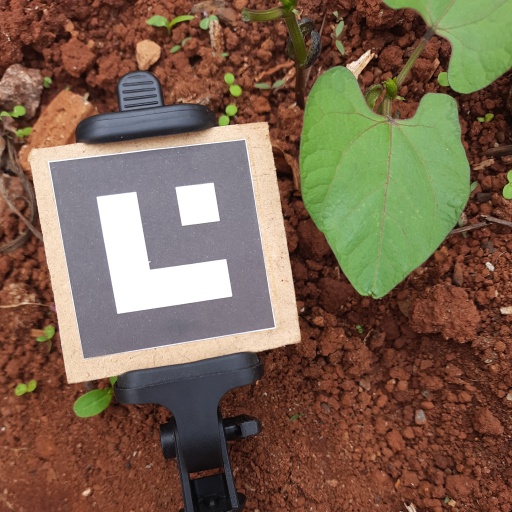
Observations: flat surface, no eating holes, under cloudy sky